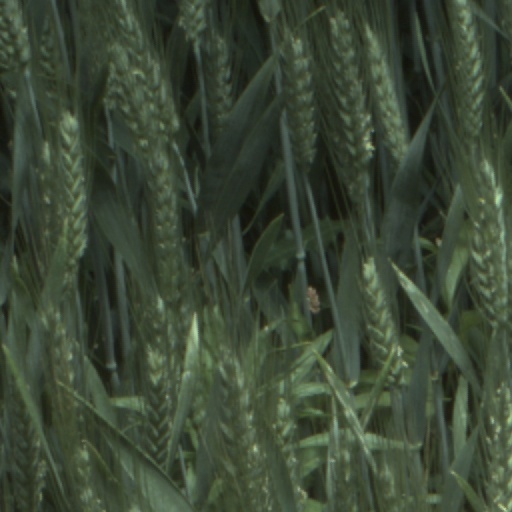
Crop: wheat